Thirukutralam

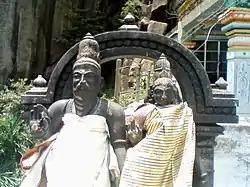

As per Hindu legend, during the divine wedding of Shiva and Parvathi, there was heavy crowd at Kailash, the abode of Shiva. Sage Agasthya could not view event and prayed to Shiva at this place to get him a view of the event. Pleased by his devotion, Shiva appeared to the sage and his wife Lopamundra along with Parvathi in his marriage attire. Shiva made the place his abode and came to be called Kutralanathar. Tamiraparani River reaches is descent in flat land at this place. As per another legend, sage Urosamar floated a set of flowers in the river and the first flower reached the shore at this place. The sage established a temple for Kutralathanathar and worshipped the deity here.